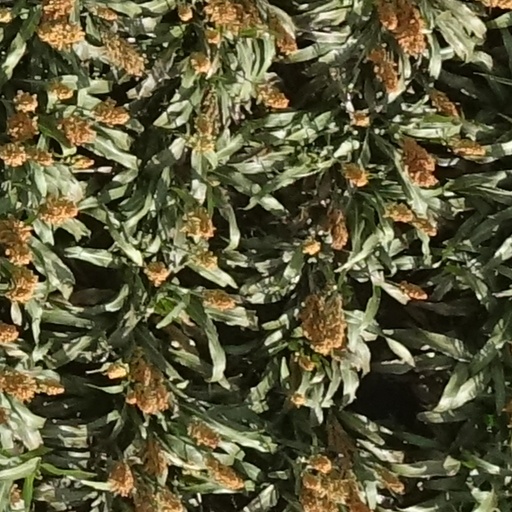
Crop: sorghum